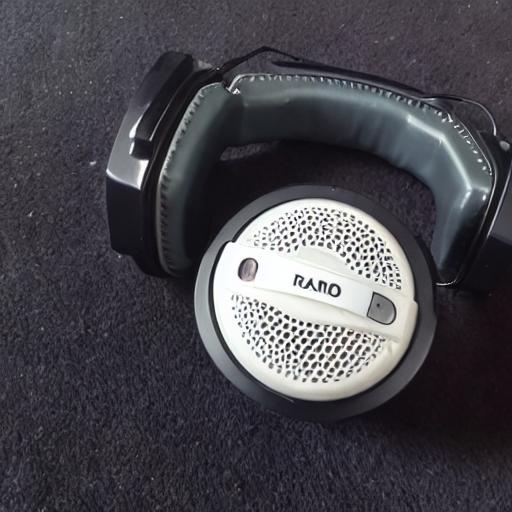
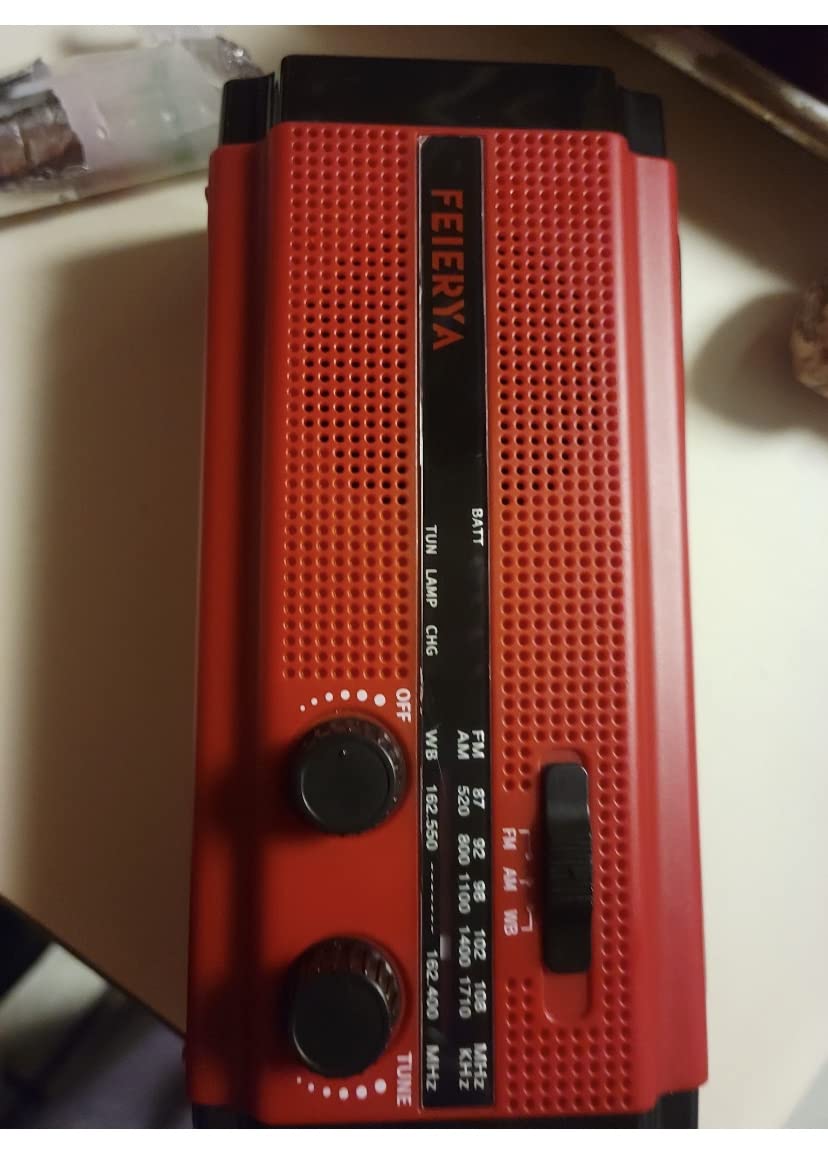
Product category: radio
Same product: no